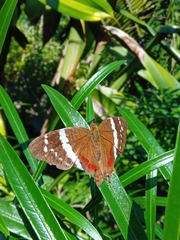
Scientific name: Anartia fatima
Common name: Banded peacock
Family: Nymphalidae
Order: Lepidoptera
Pollinator type: Primary pollinator
Habitat: Open areas and gardens
Geographic range: South America
Conservation status: Least Concern